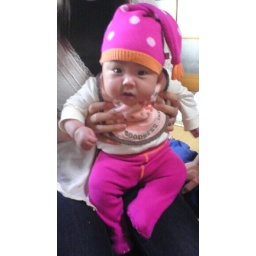
Ena in cute clothes